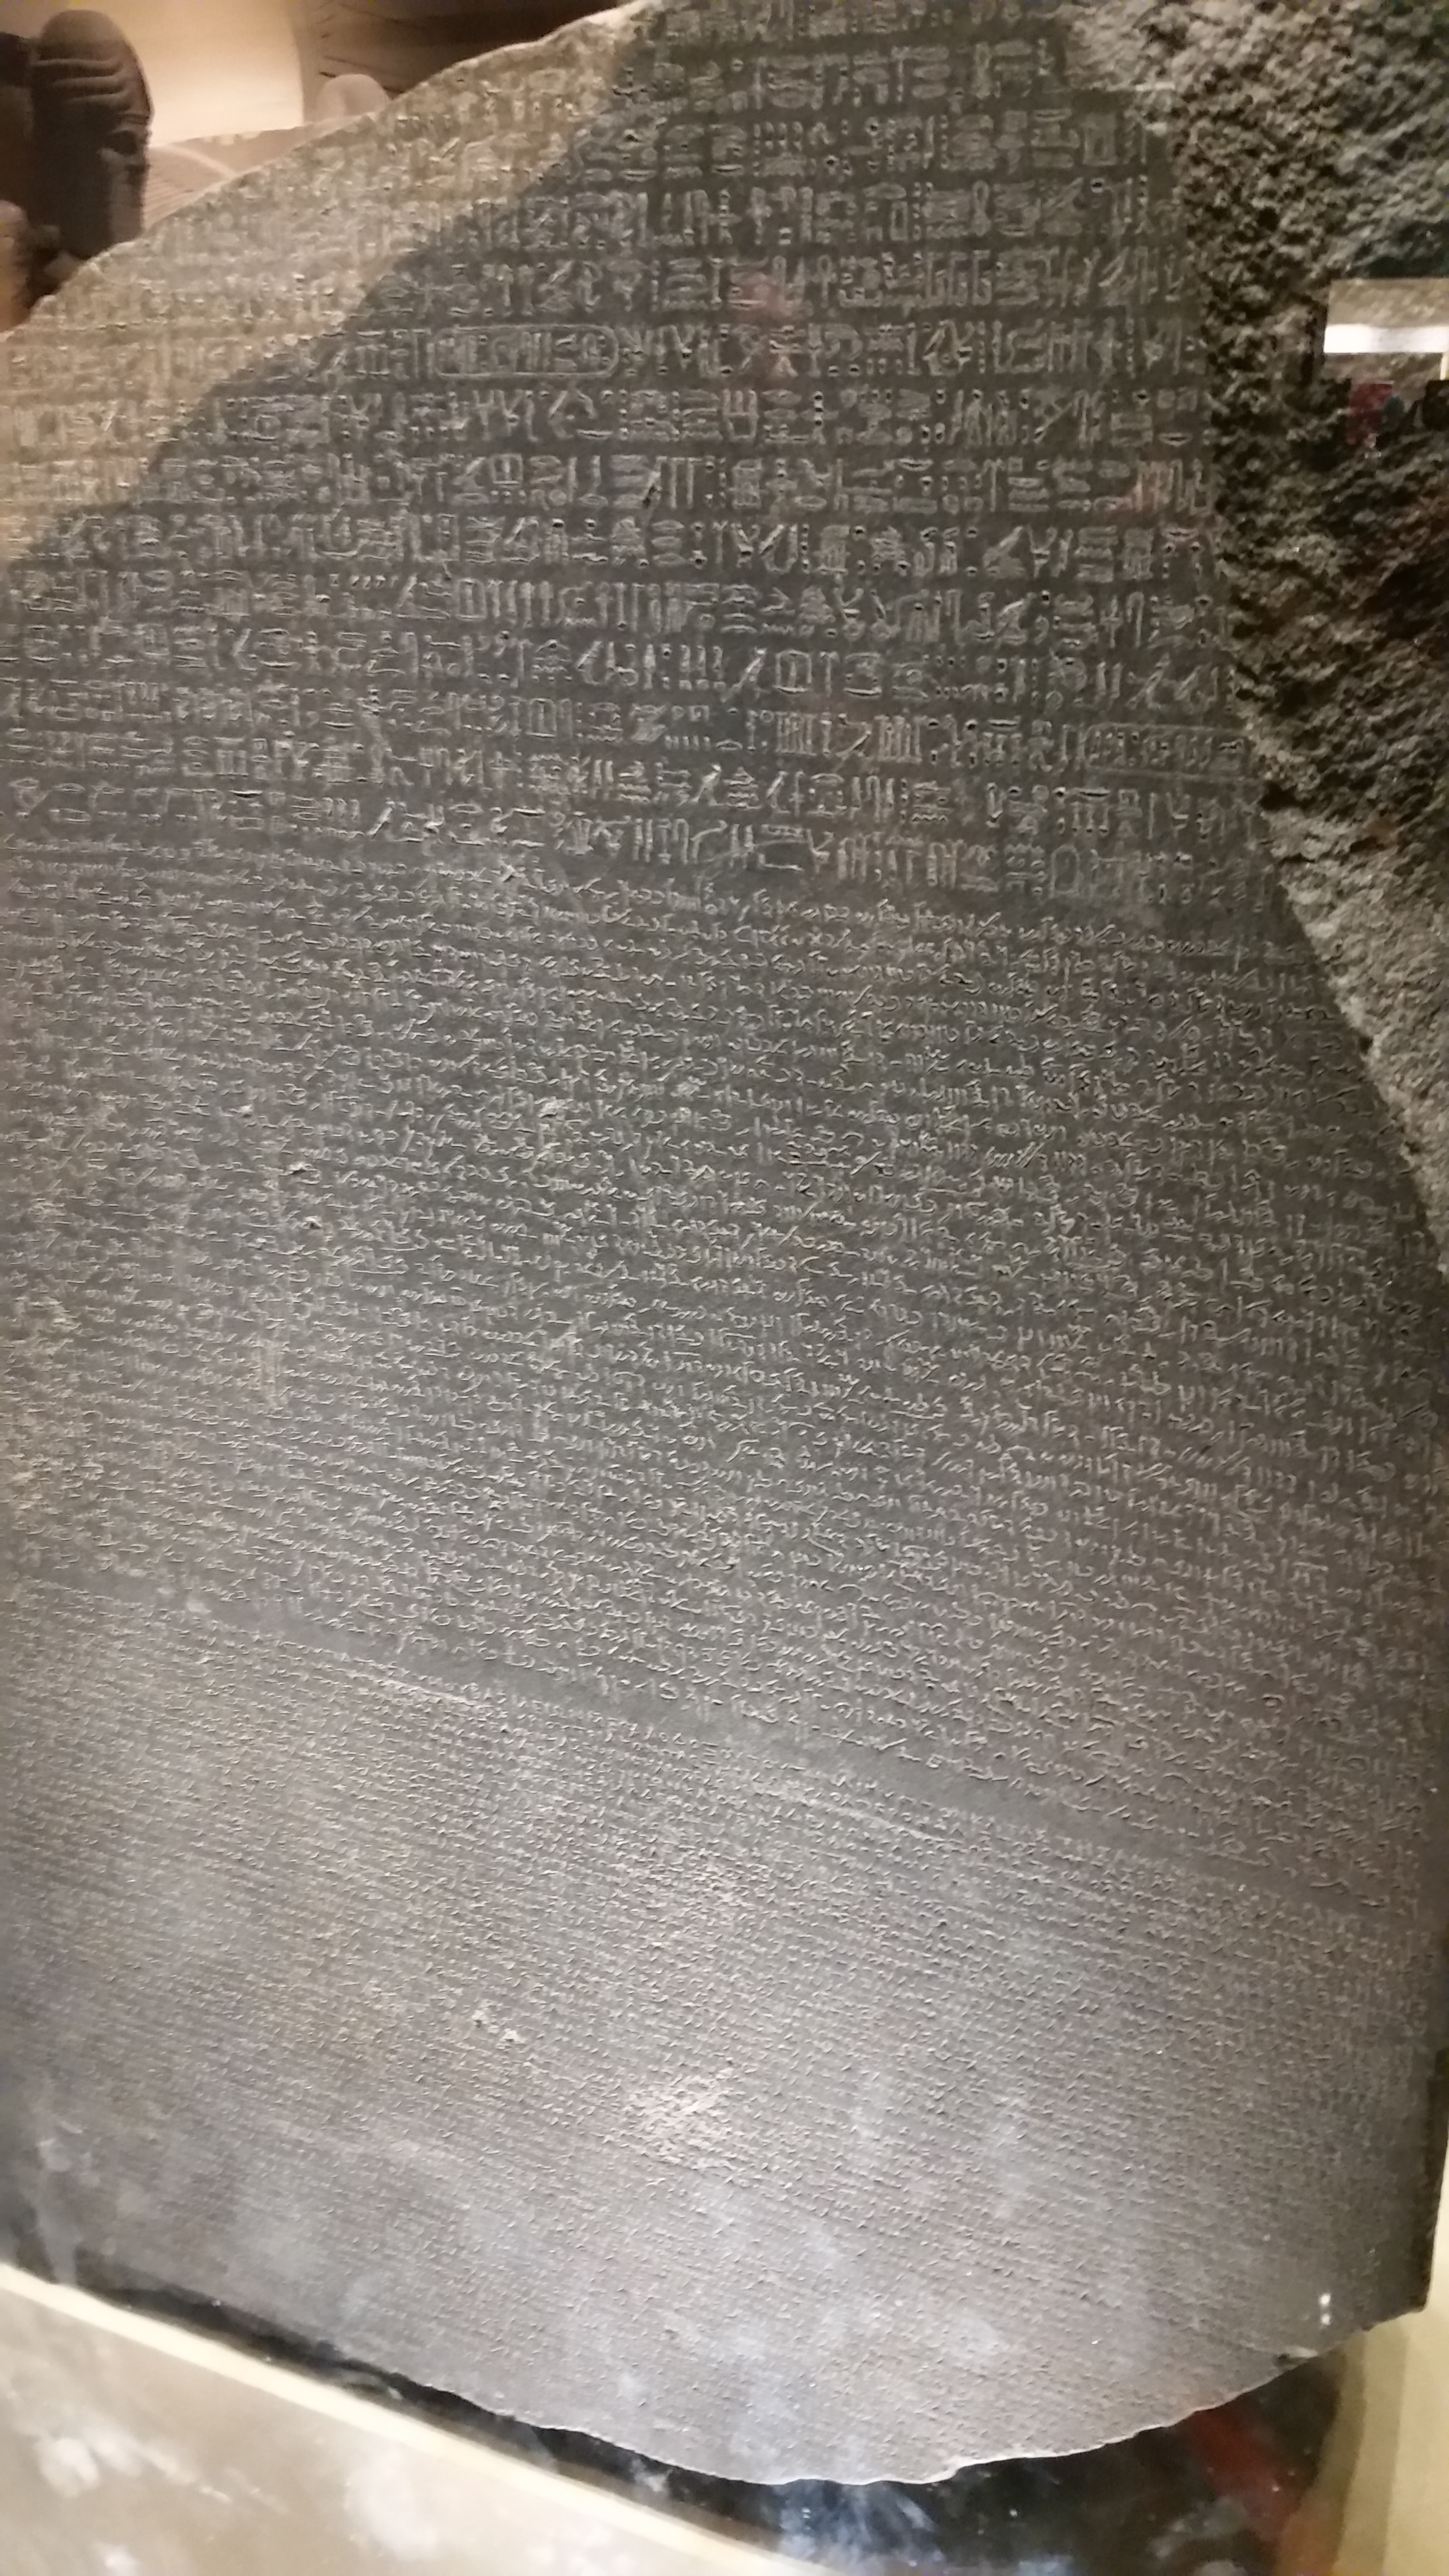
writing, material, tire, uk, england, london, archaeology, footwear, culture, language, flooring, man made object, rosetta stone, heiroglyphics